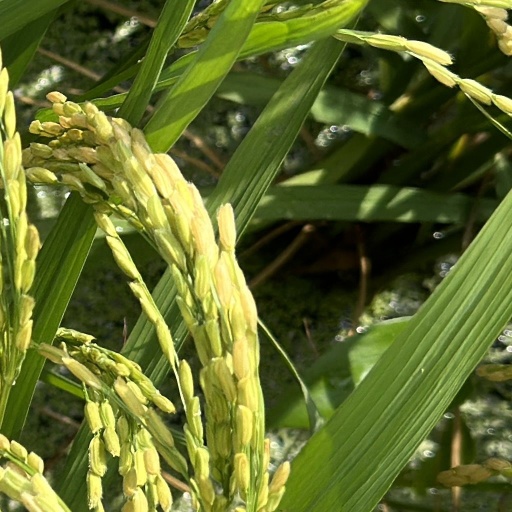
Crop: rice